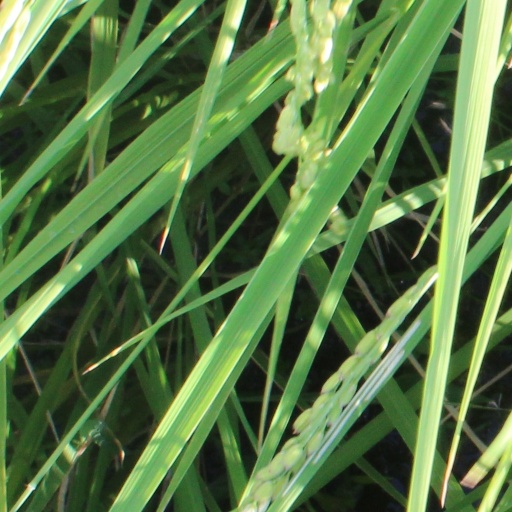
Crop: rice